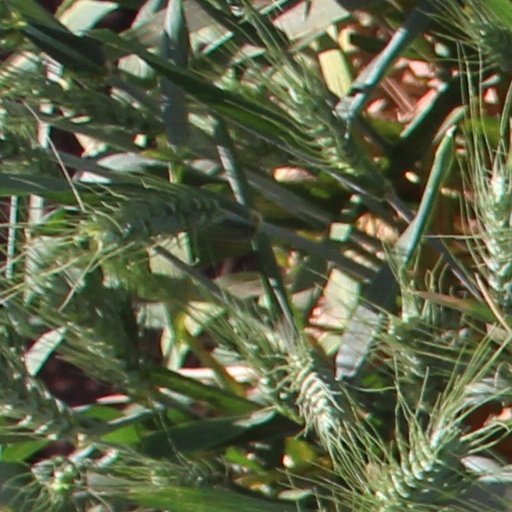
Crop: wheat